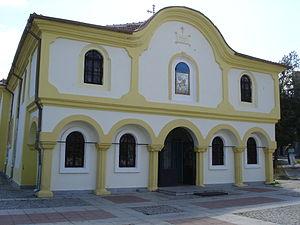
Èlkhovo est une ville située dans le sud-est de la Bulgarie.